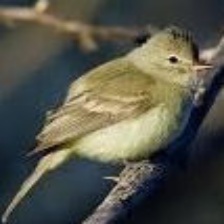
Species: NORTHERN BEARDLESS TYRANNULET
Scientific name: CAMPTOSTOMA IMBERBE